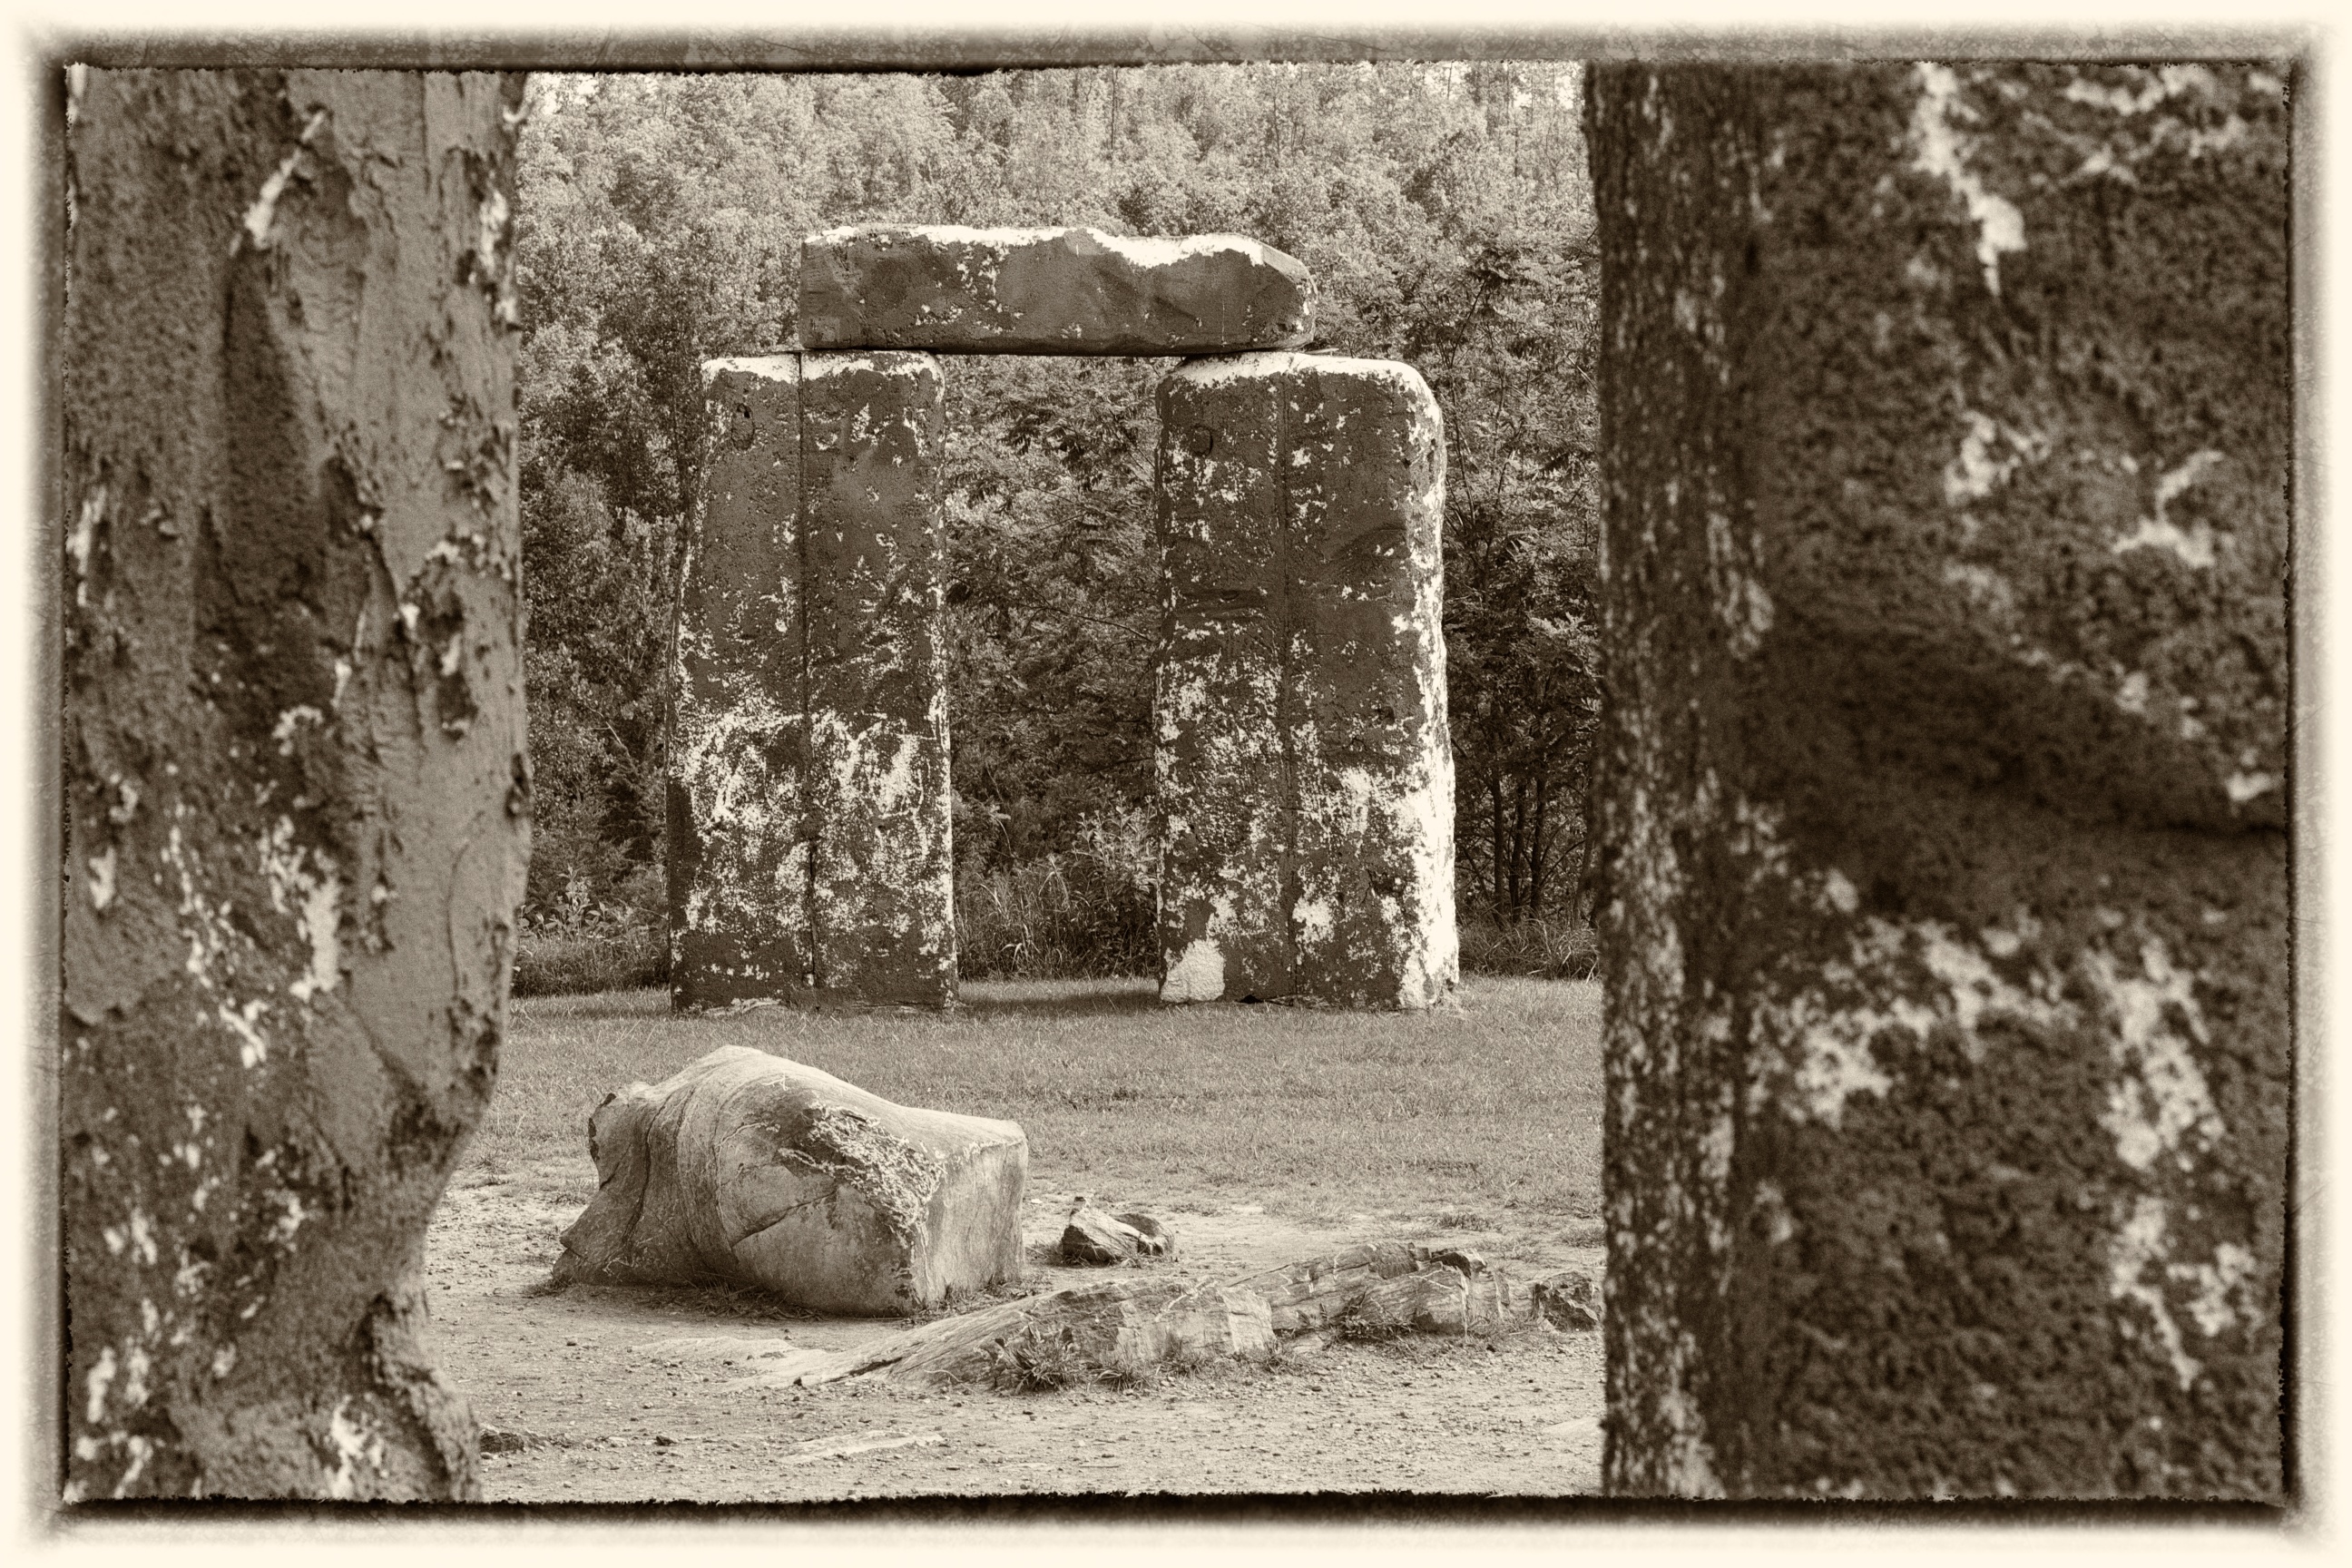
black and white, monochrome, art, sketch, drawing, photograph, history, picture frame, image, relief, monochrome photography, ancient history